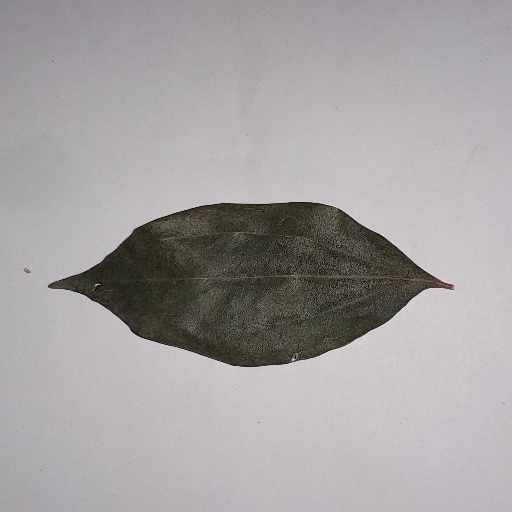
Species: Camphor
Leaf condition: Bacterial Spot